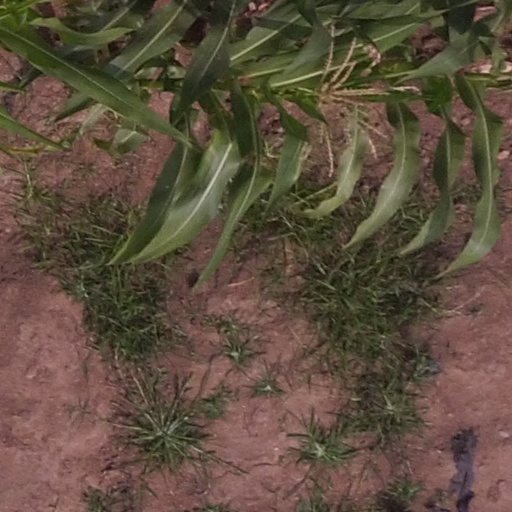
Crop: maize; corn